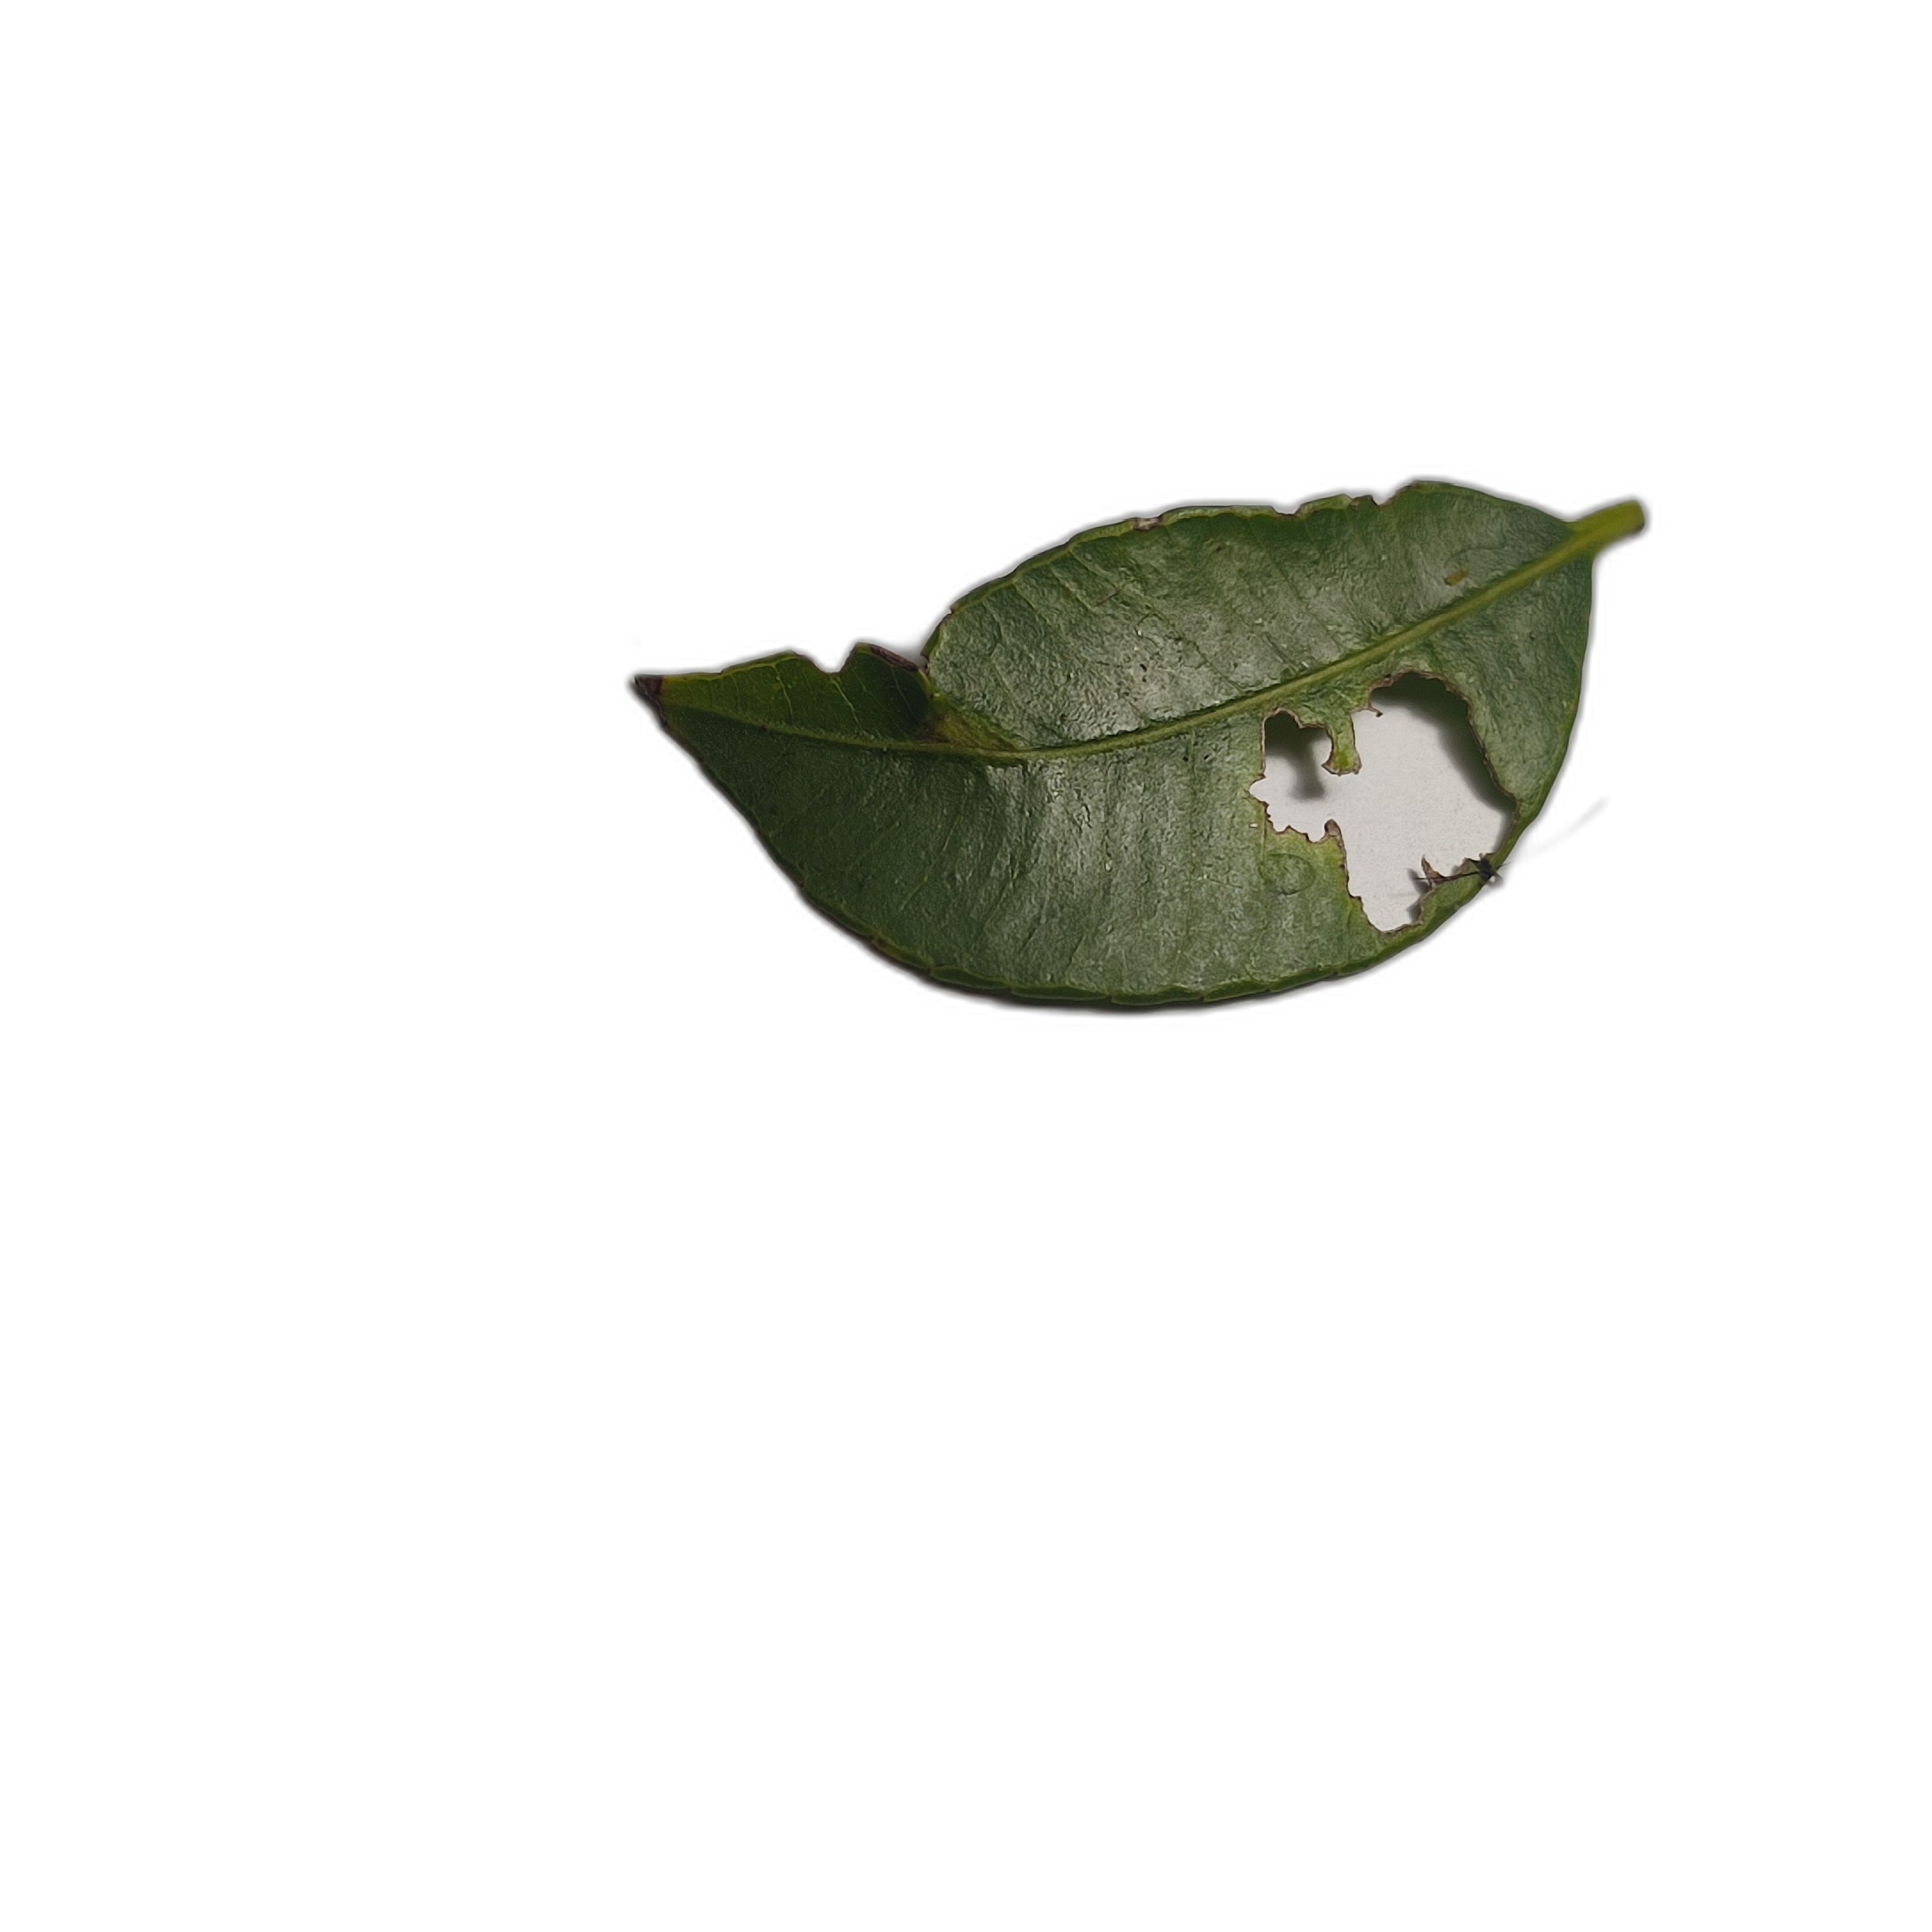
Label: not_healthy